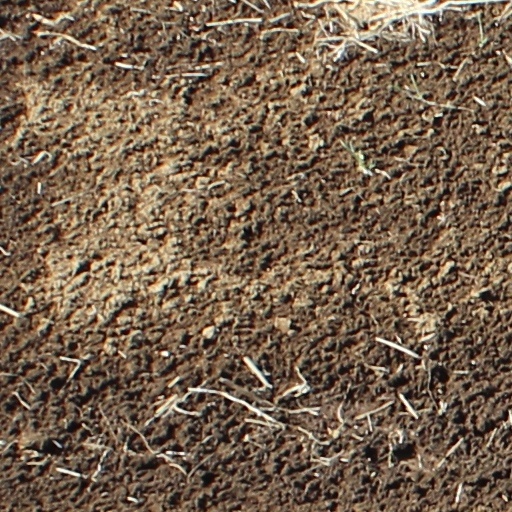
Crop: wheat